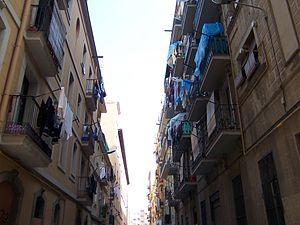
La Barceloneta est le quartier du centre de Barcelone situé près de la plage et du port. Créé à partir de 1753 au moment de la création du Parc de la Ciutadella. C'est un quartier de pêcheurs et de marins qui subit actuellement une mutation liée à l'augmentation des prix du secteur immobilier. Le quartier a connu de profondes transformations urbanistiques depuis les Jeux olympiques de 1992, notamment la façade maritime. Si ses rues sont quadrillées, il possède un charme méditerranéen indéniable et est reconnu pour la qualité de ses fêtes populaires.